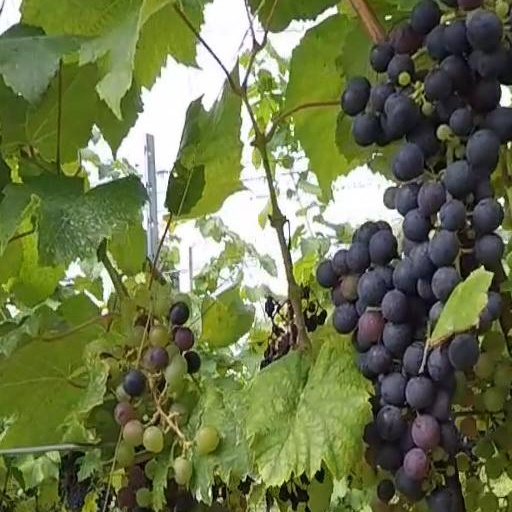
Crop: grape